Nikolay Morilov

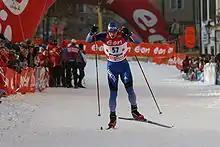

Nikolay Sergeyevich Morilov (born 11 August 1986 in Perm) is a Russian cross-country skier who has been competing since 2004. He won two medals at the FIS Nordic World Ski Championships with a silver in the team sprint (2007) and a bronze in the individual sprint (2009).